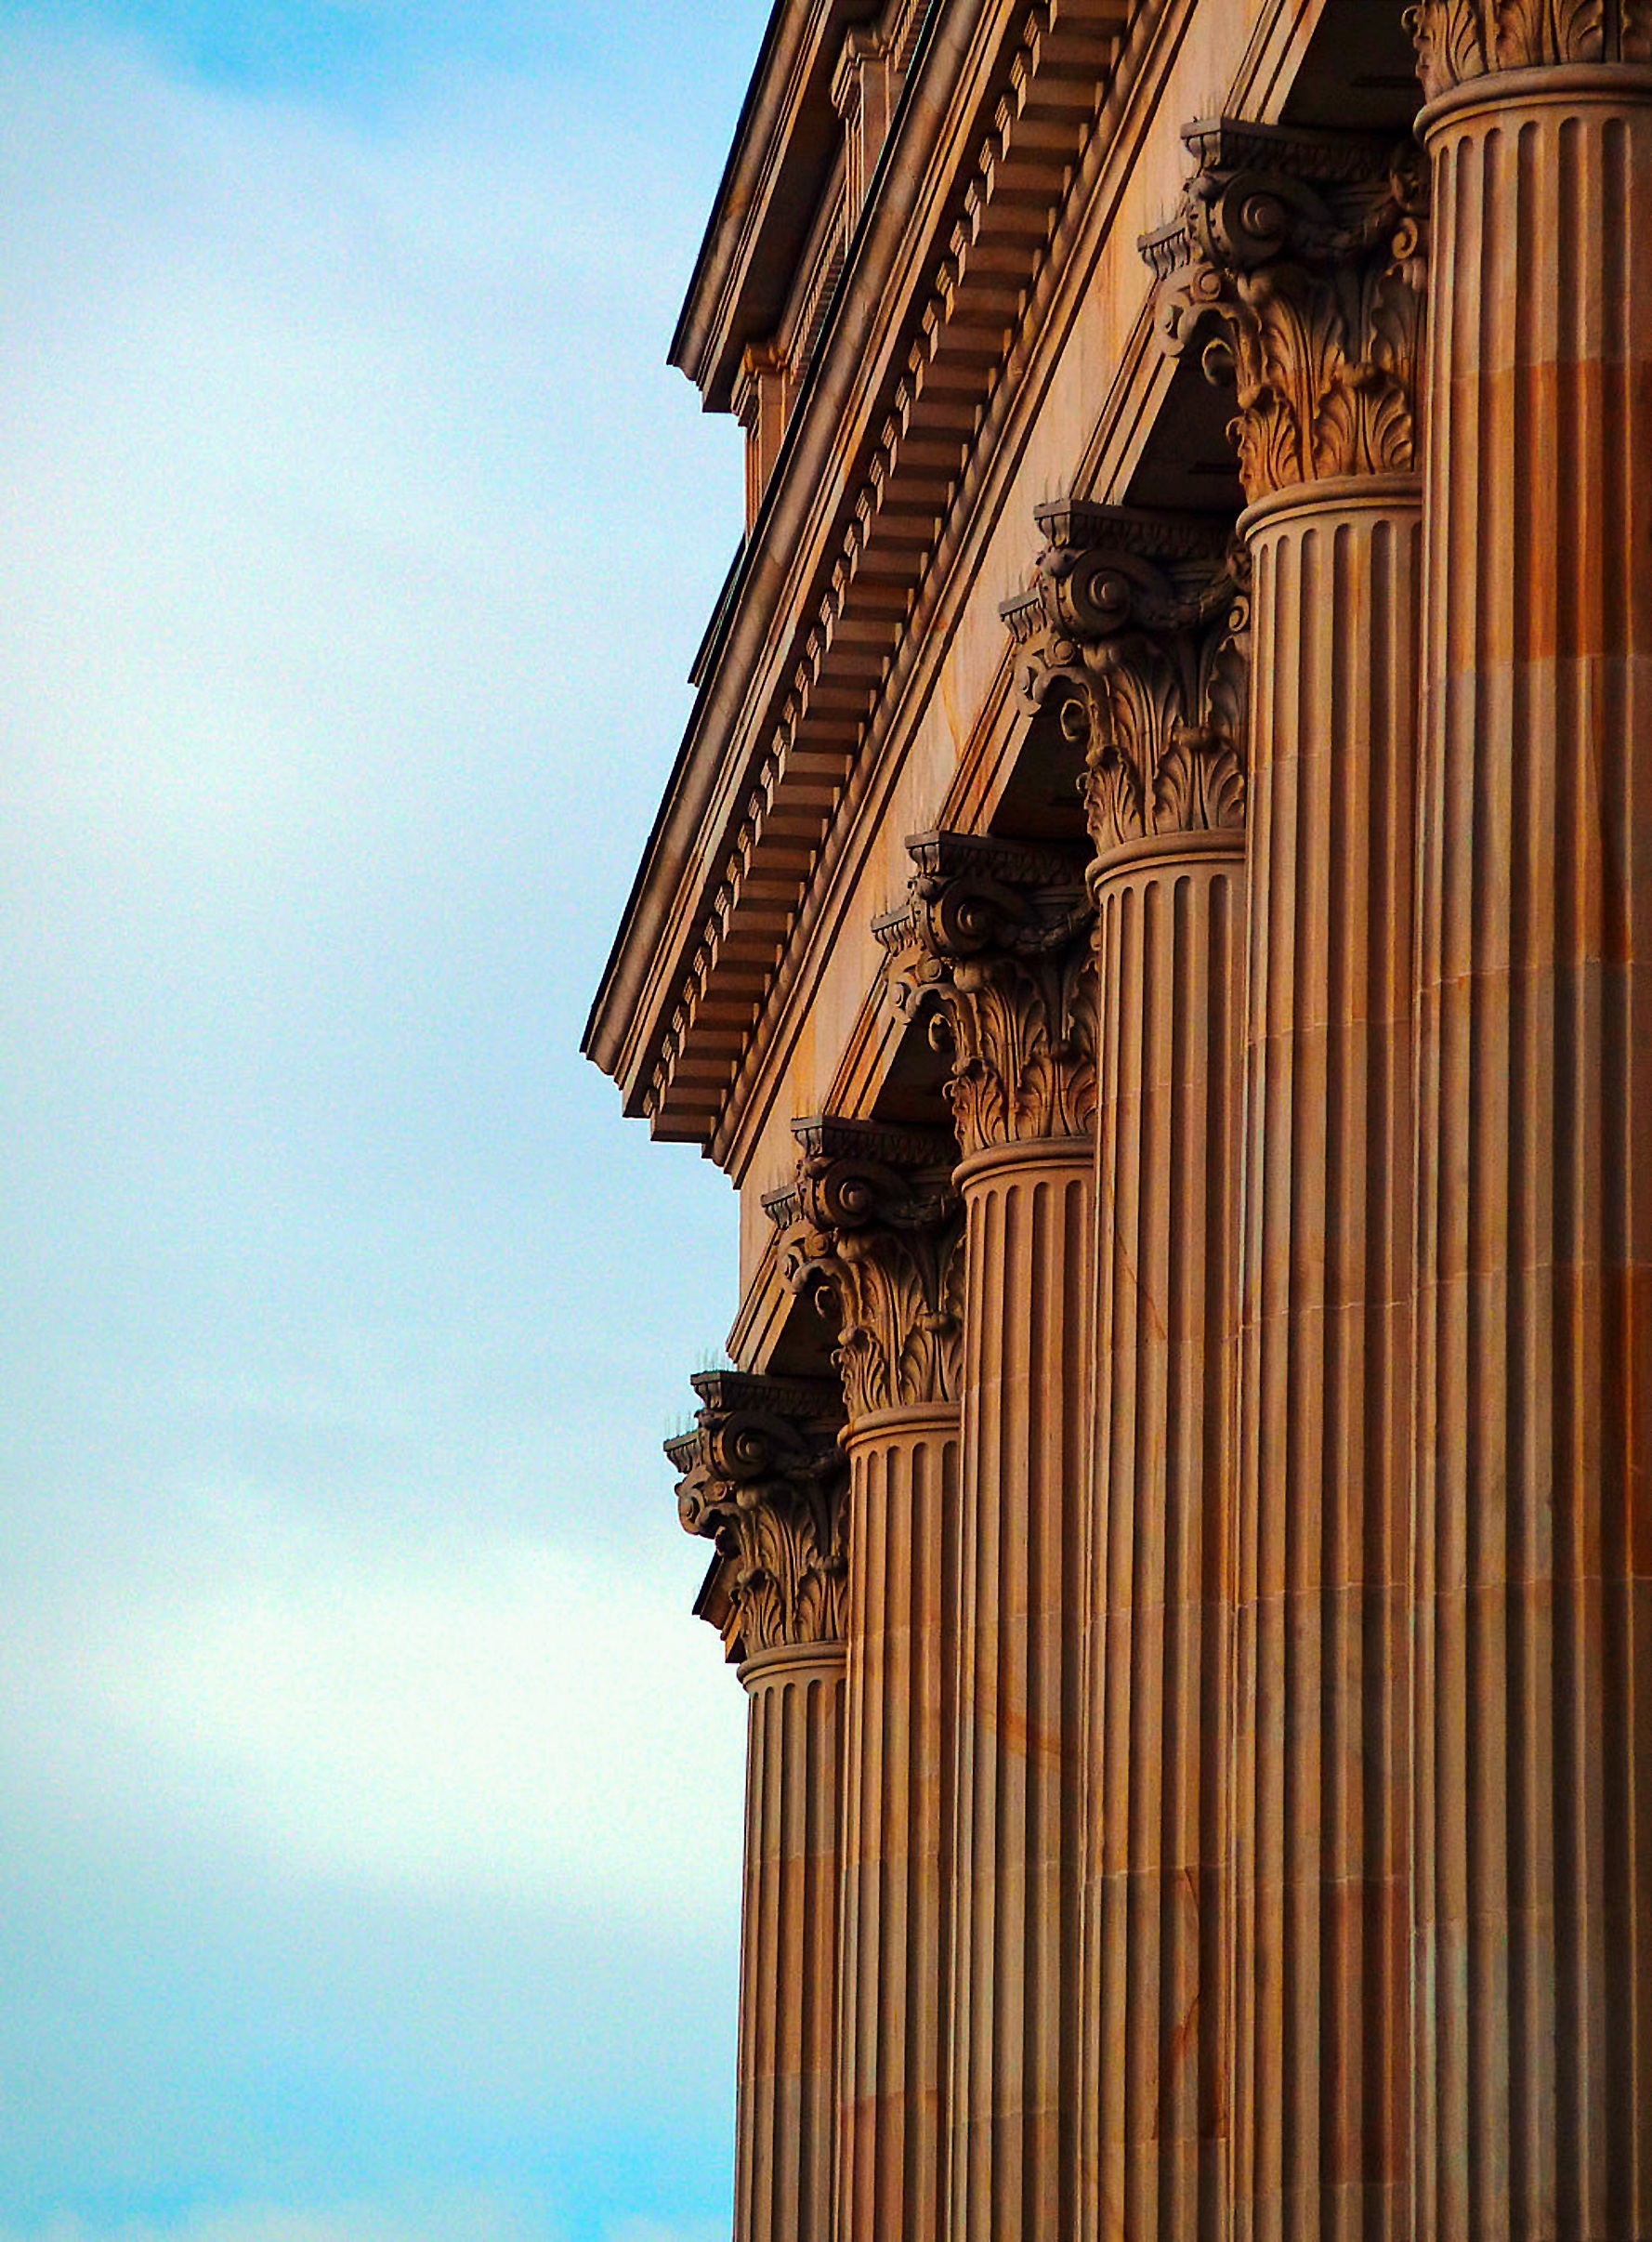
architecture, wood, skyscraper, column, tower, shadow, facade, cathedral, place of worship, temple, spire, passage, arcades, columnar, hispanic